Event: Ecuador Earthquake
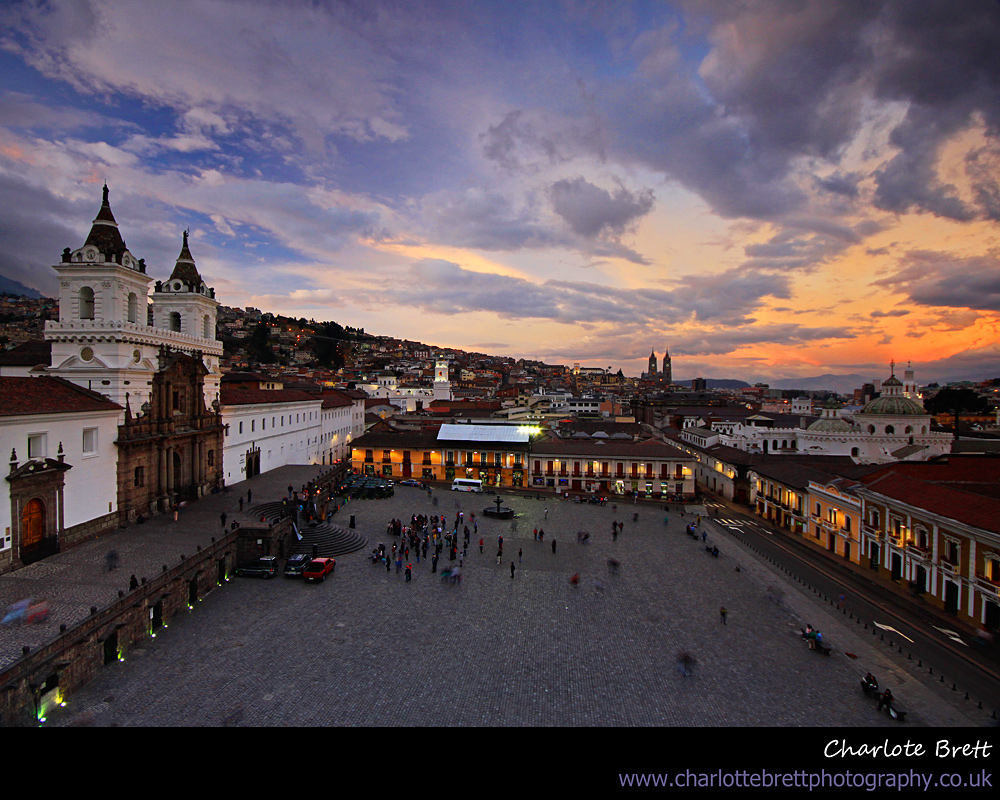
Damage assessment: no_damage